The Bureaucrats (1959 film)

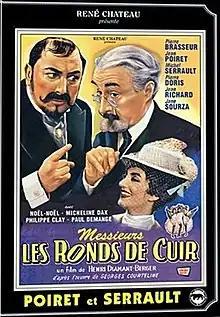

The Bureaucrats (French: Messieurs les ronds de cuir) is a 1959 French comedy film directed by Henri Diamant-Berger and starring Noël-Noël, Philippe Clay and Jean Richard. It was shot at the Billancourt Studios in Paris. The film's art direction was by Roger Briaucourt. It is a remake of the 1936 film of the same title, with both based on a novel by Georges Courteline.